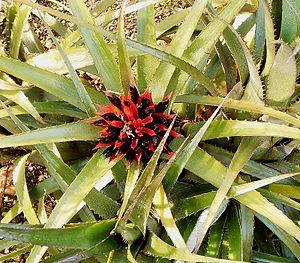
Aechmea recurvata est une espèce de plantes de la famille des Bromeliaceae qui se rencontre en Amérique du Sud.